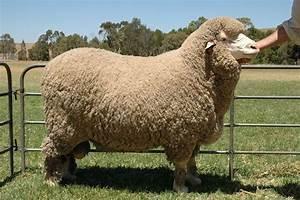
sheep